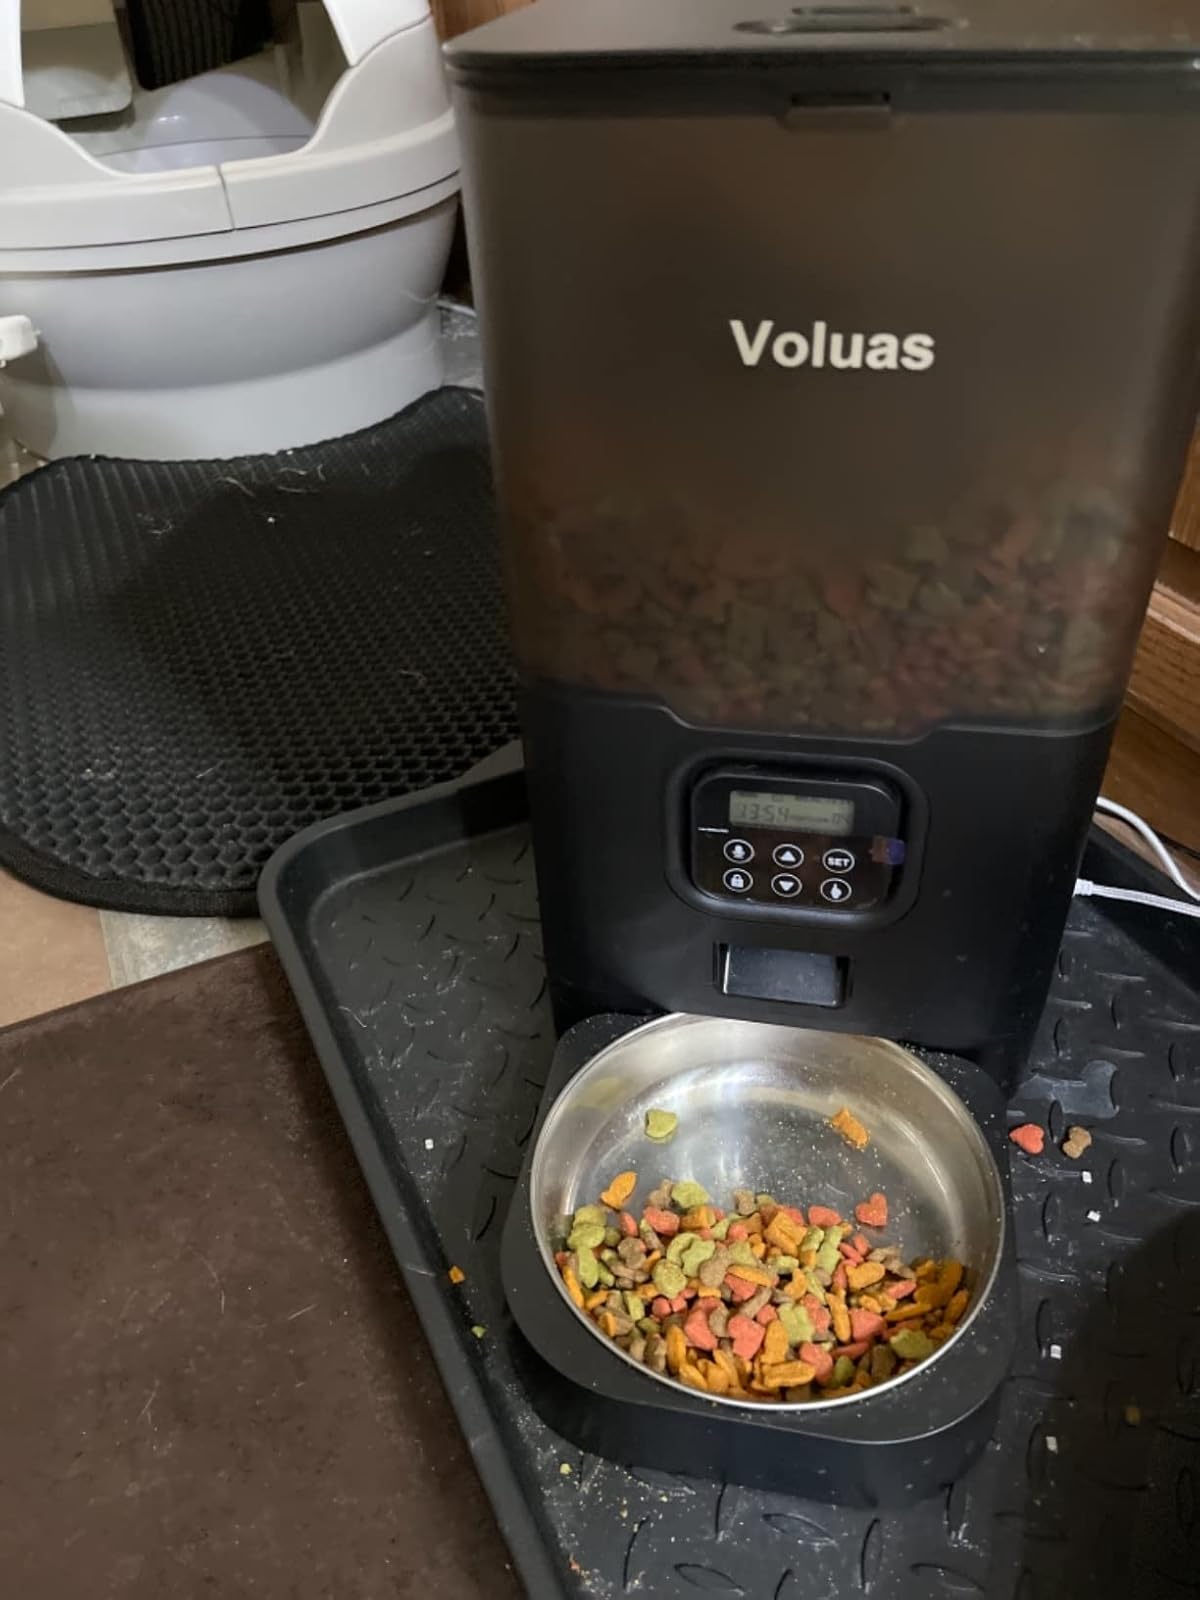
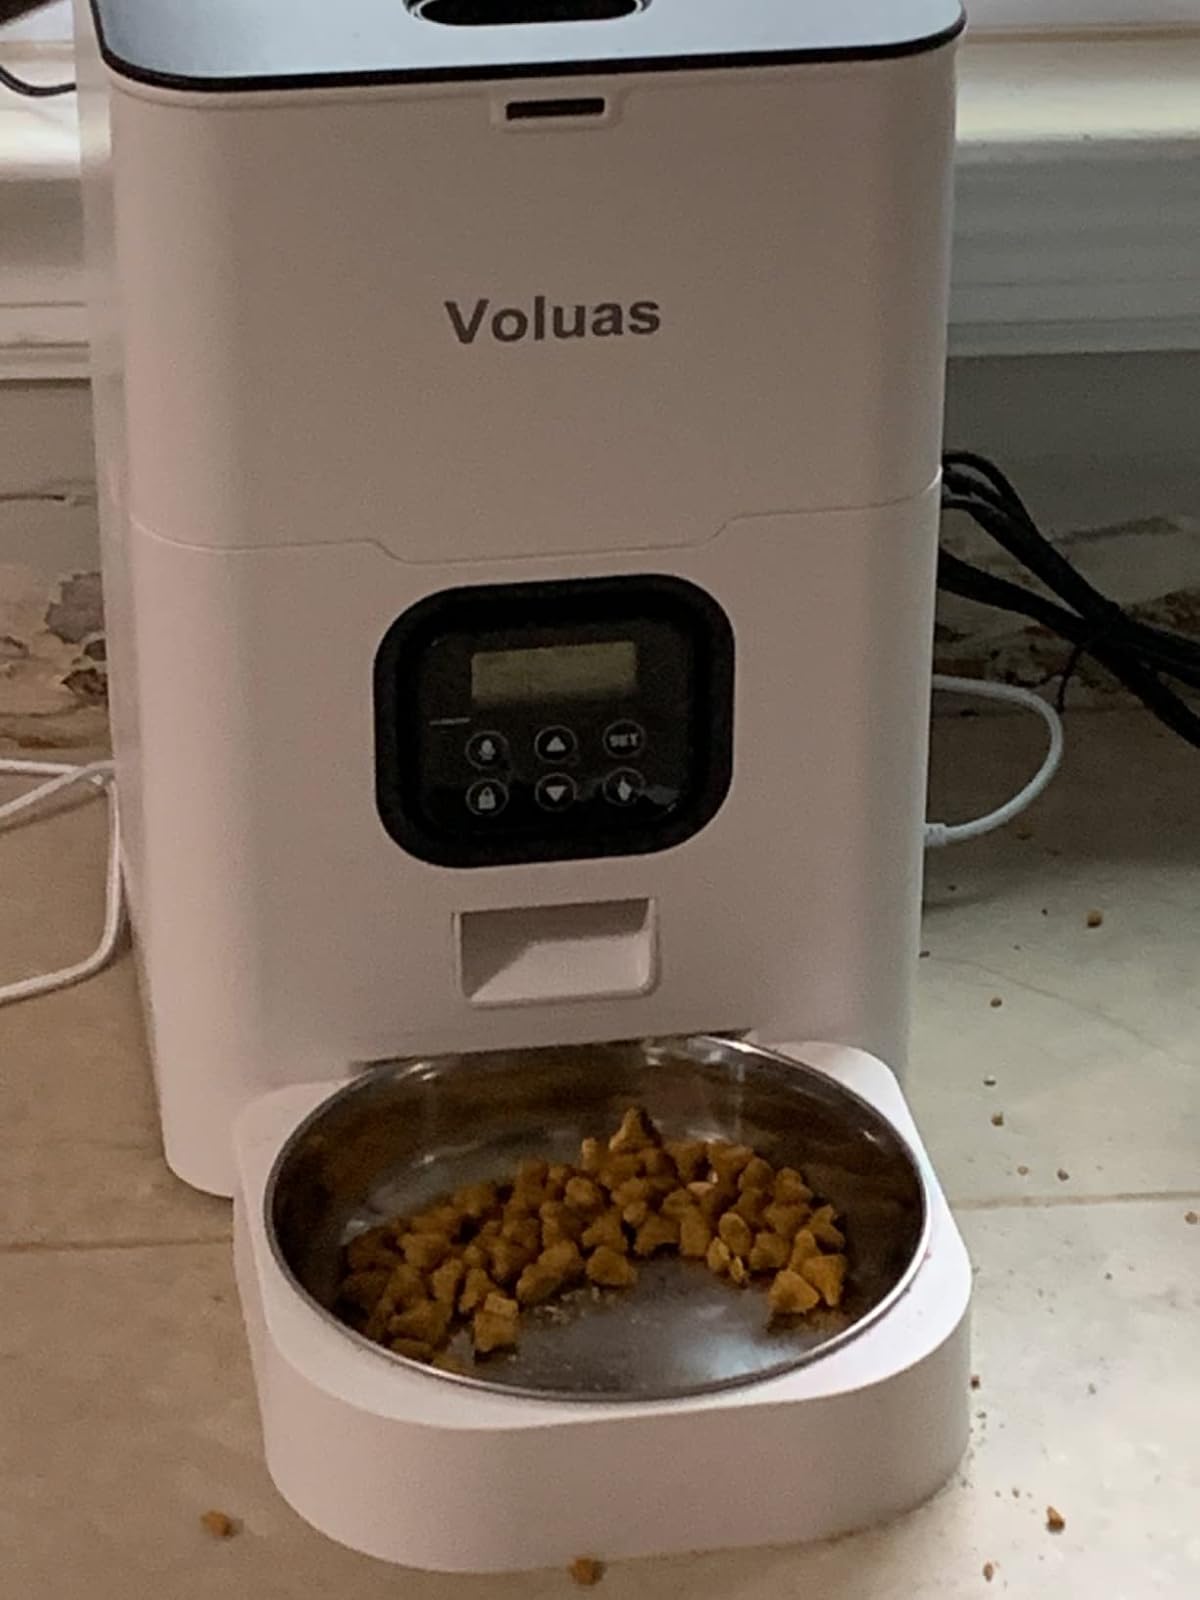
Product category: items_feeder
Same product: no